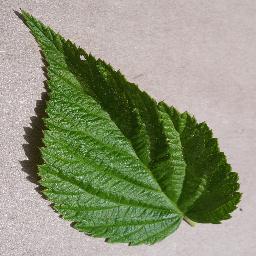
Label: Raspberry___healthy